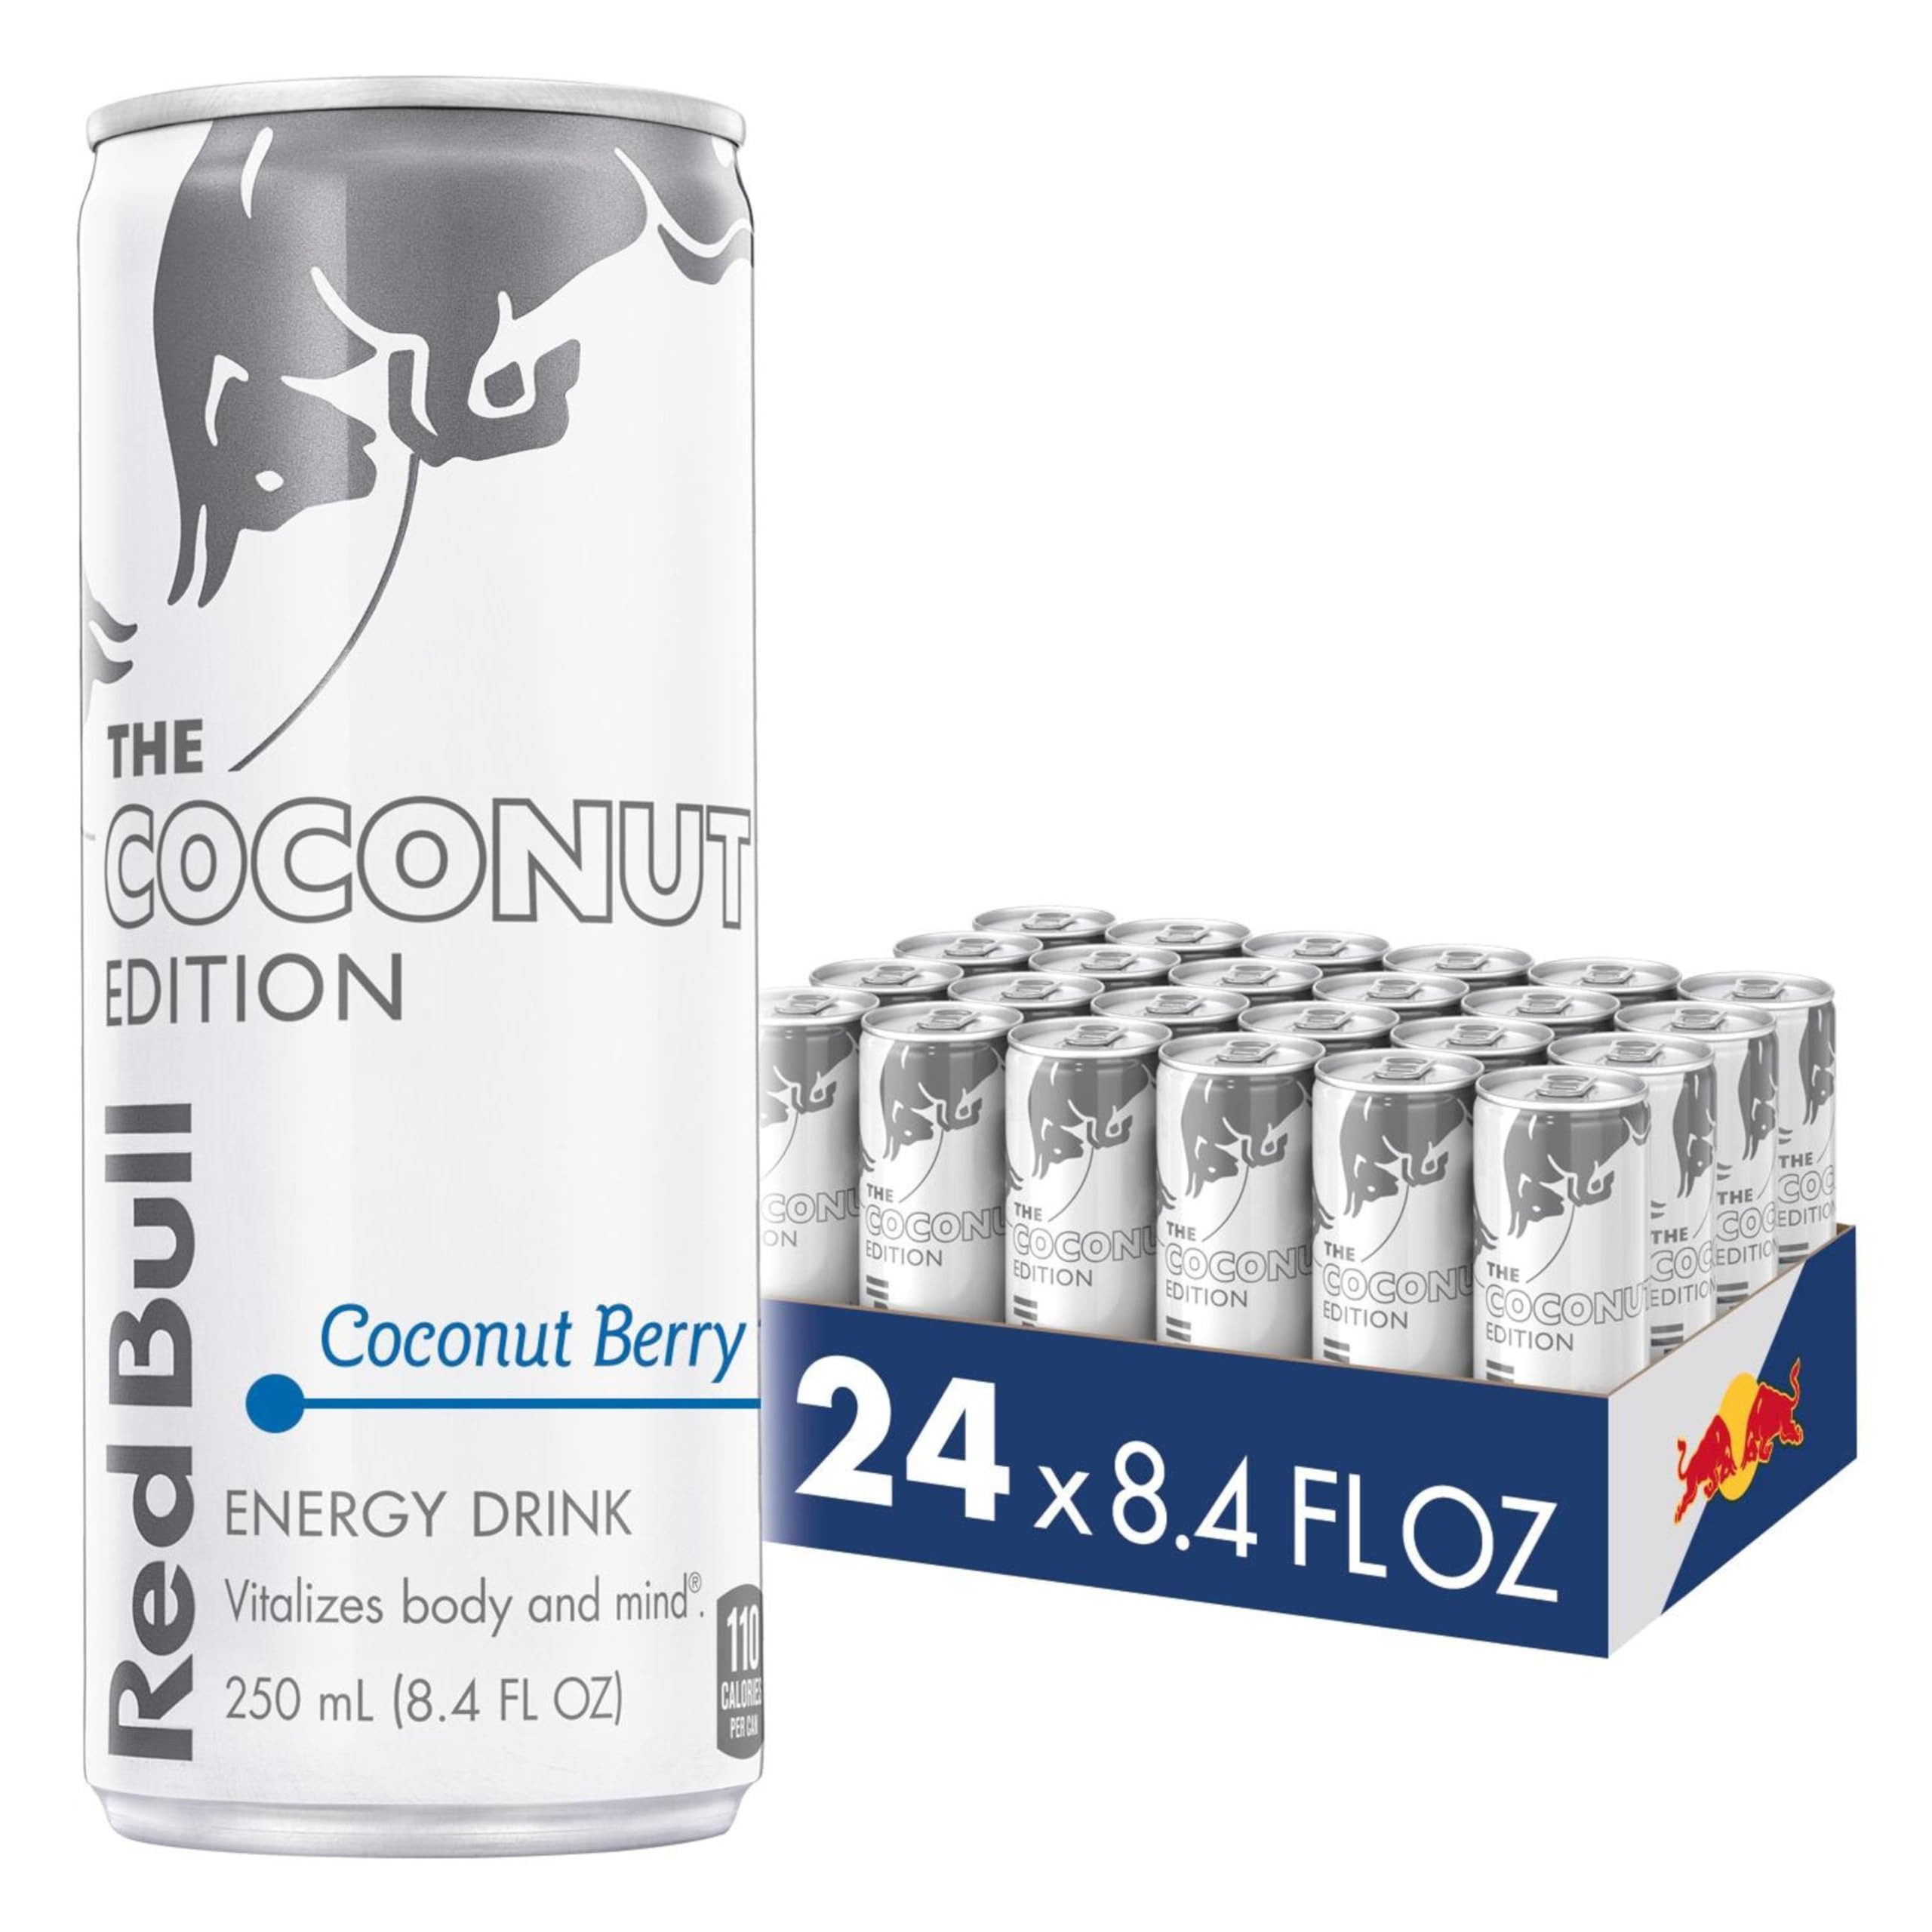
Item Name: Red Bull Coconut Edition Energy Drink, Coconut Berry, with 80mg Caffeine plus Taurine & B Vitamins, 8.4 Fl Oz, Pack of 24 Cans
Bullet Point 1: Enjoy the taste of exotic Coconut and fruity Blueberry in the Red Bull Coconut Edition; Features taurine, an amino acid, plus four essential B-group vitamins B3, B6, B12 and B5, which contribute to normal energy-yielding metabolism
Bullet Point 2: Each 8.4 fl oz can contains 110 calories, 80mg of caffeine which helps to increase alertness, plus 27g of real sugar similar to a glass of apple juice of the same size
Bullet Point 3: This lightly sparkling energy drink gives you wiiings for gaming, work, school, sports, pre-workout, music festivals, and on-the-go; Made to be vegetarian and free from wheat, dairy, gluten, and lactose
Bullet Point 4: Try our unique Red Bull Editions featuring the flavors of Strawberry Apricot, Peach-Nectarine, Juneberry, Watermelon, Blueberry and more; Sugar free options include Red Bull Sugar Free and Red Bull Zero
Bullet Point 5: Best enjoyed ice cold, Red Bull makes an excellent base for non-alcoholic mocktails; Add in your favorite fruit juice or fruit garnishes for endless combinations
Value: 201.6
Unit: Fl Oz

Price: 5.93